Carnaby railway station

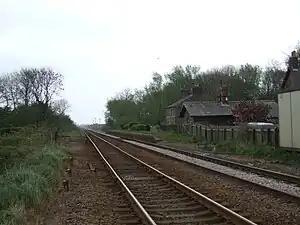
Carnaby railway station in 2007

Carnaby railway station was a minor railway station serving the village of Carnaby on the Yorkshire Coast Line from to Hull, England. The station probably opened on 7 October 1846 when the York and North Midland Railway opened the line between Hull and Bridlington.